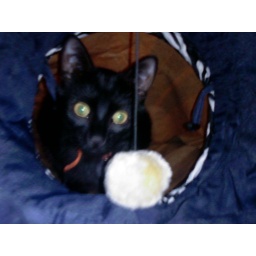
Zin loves hiding places, here he is in a paper bag positioned at the end of a tunnel